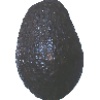
Label: avocado